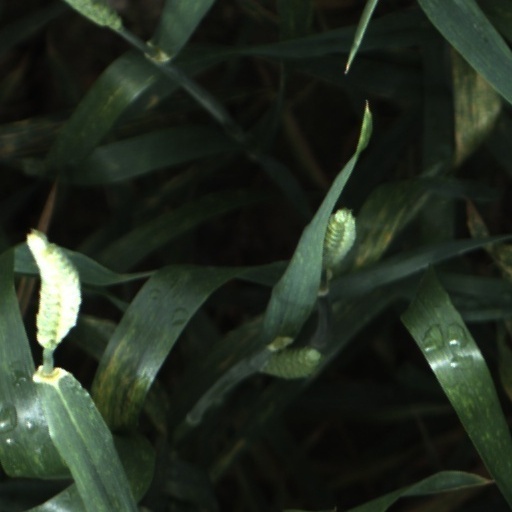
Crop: wheat